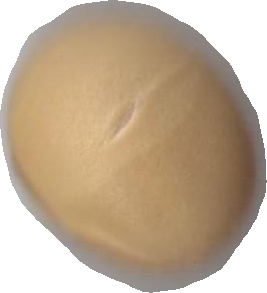
Variety: Dega